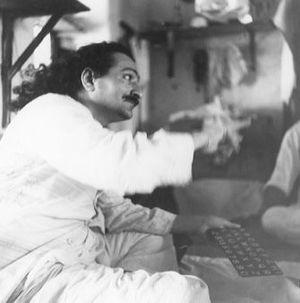
Meher Baba, né Merwan Sheriar Irani le 25 février 1894 à Pune et mort le 31 janvier 1969 à Meherazad, est un gourou indien qui a déclaré en 1954 qu'il était l'avatar de son temps.